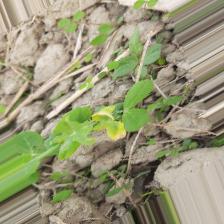
Label: Ascochyta blight